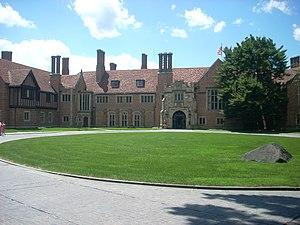
L'université d'Oakland est une université publique américaine située à Auburn Hills et Rochester Hills, dans le comté d'Oakland, dans l'État du Michigan.